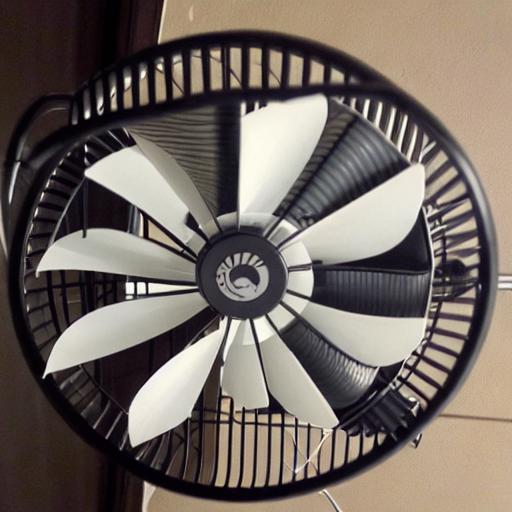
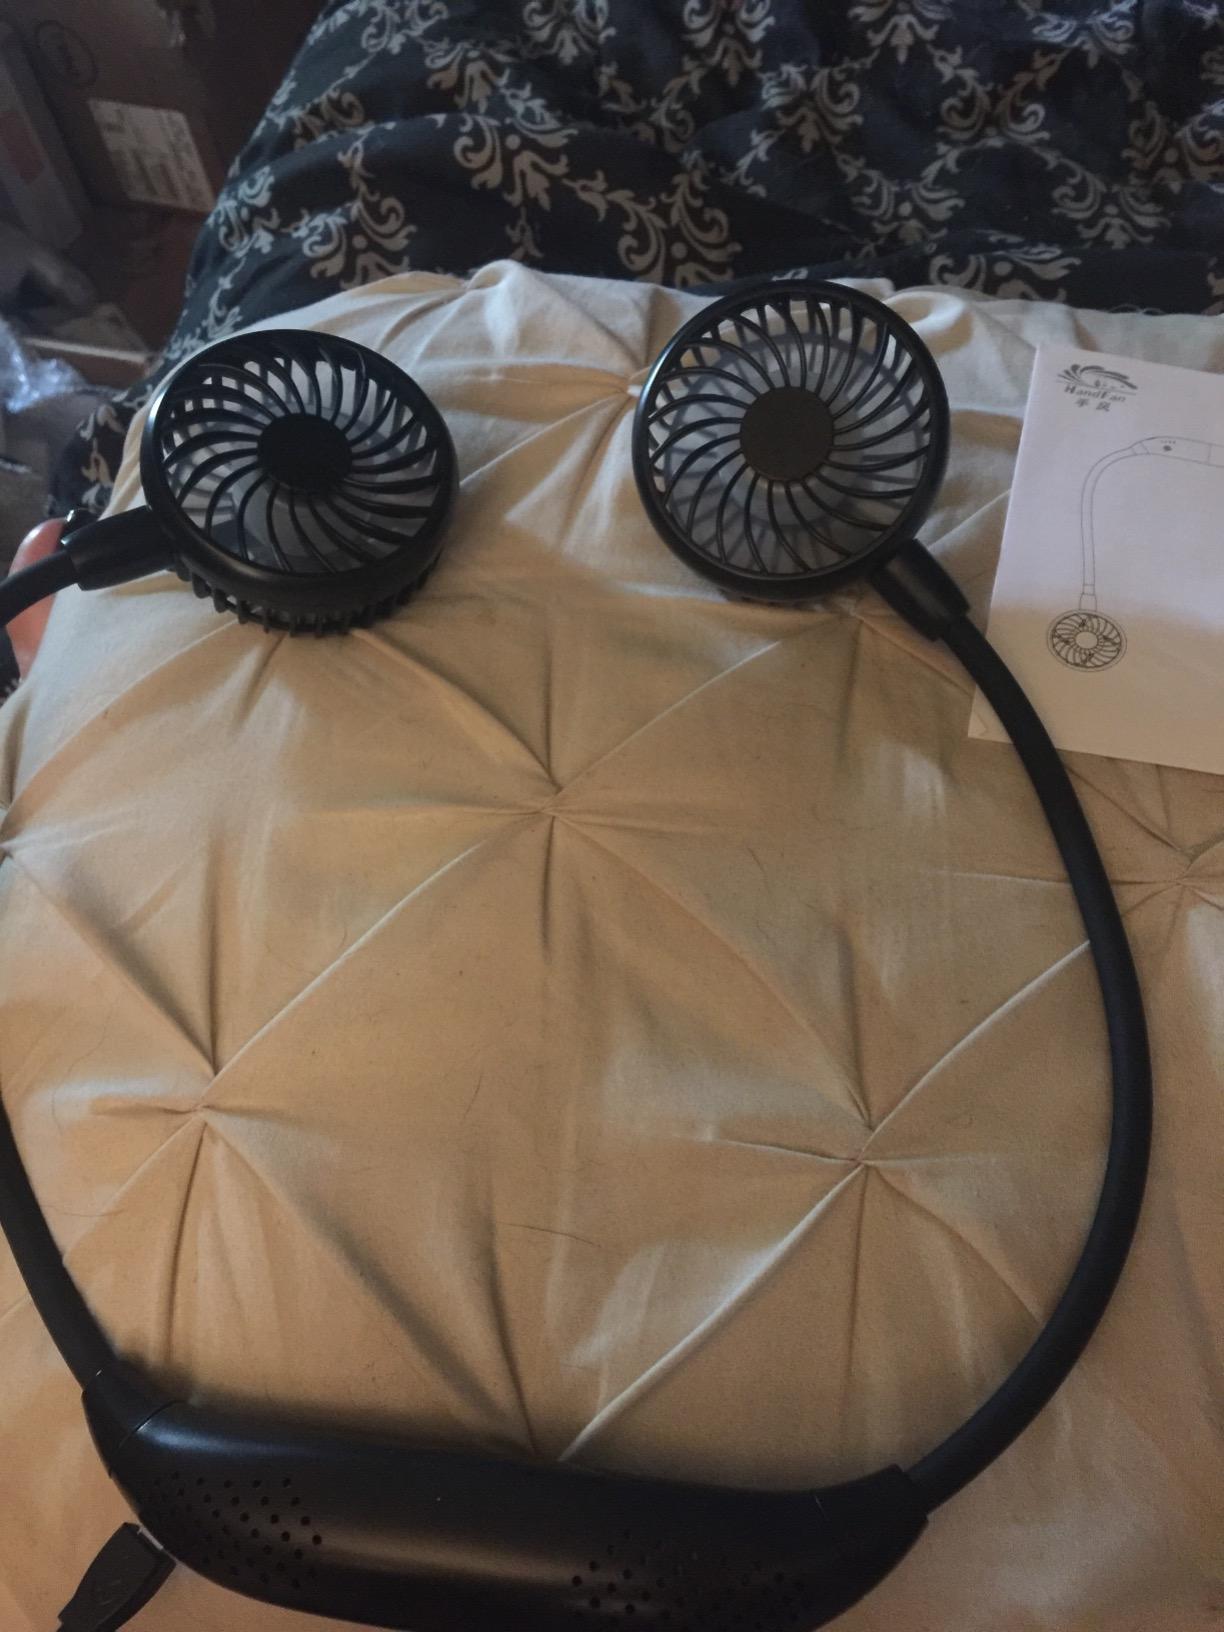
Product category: fan
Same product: no